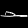
Label: Sandal